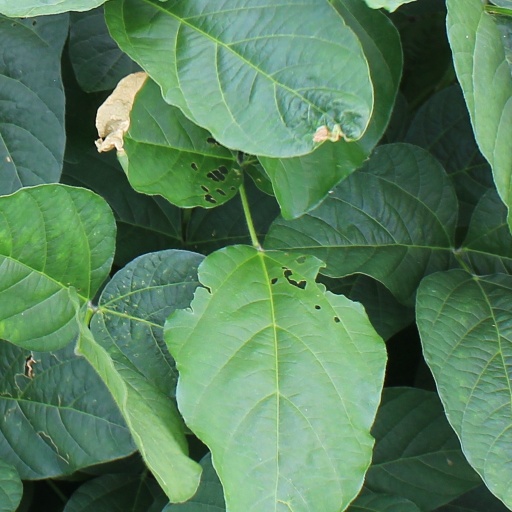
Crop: soybean